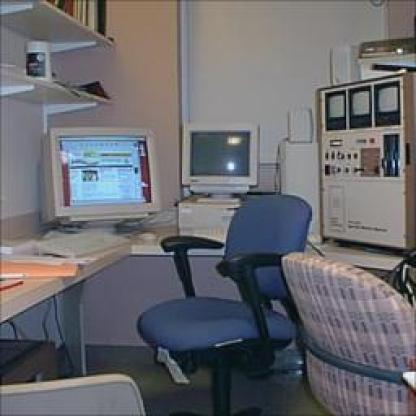
Scene: Indoor